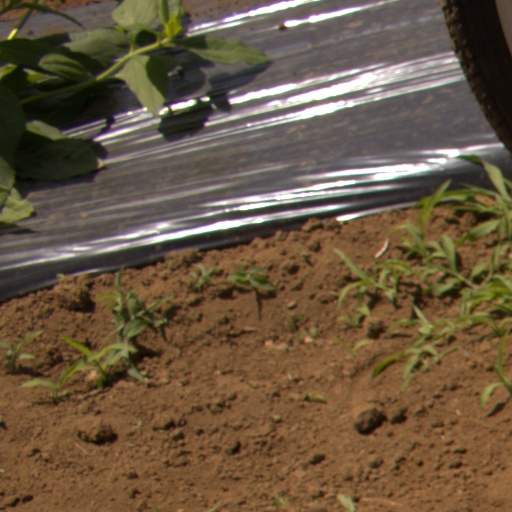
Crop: Jerusalem artichoke